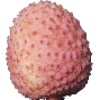
Label: lychee